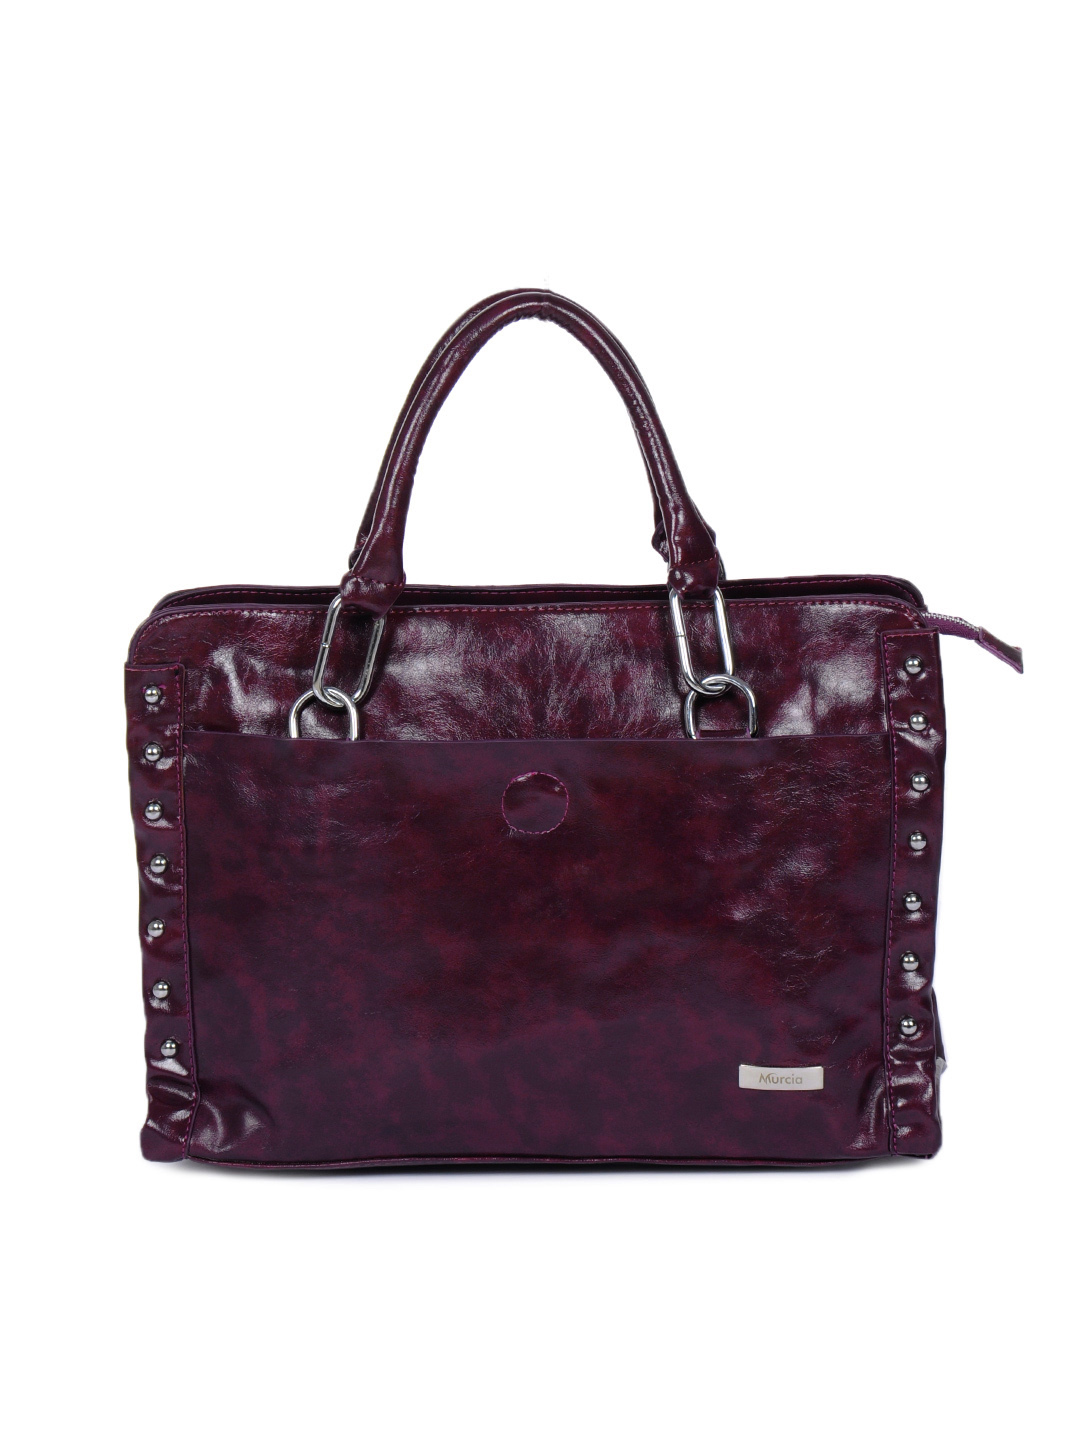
Murcia Women Casual Purple Handbag
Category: Accessories / Bags / Handbags
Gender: Women
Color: Purple
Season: Winter 2015
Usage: Casual